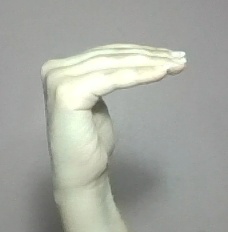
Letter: haa